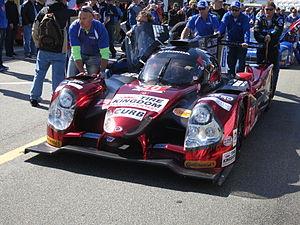
Ligier Automotive, anciennement Onroak Automotive, est un constructeur français de voitures de course qui propose notamment une gamme de sport-prototypes de catégories CN, LMP3 et LMP2 de la marque Ligier. Son bureau d'études intégré conçoit et développe les sports-prototypes qui sont ensuite produits par les équipes techniques.